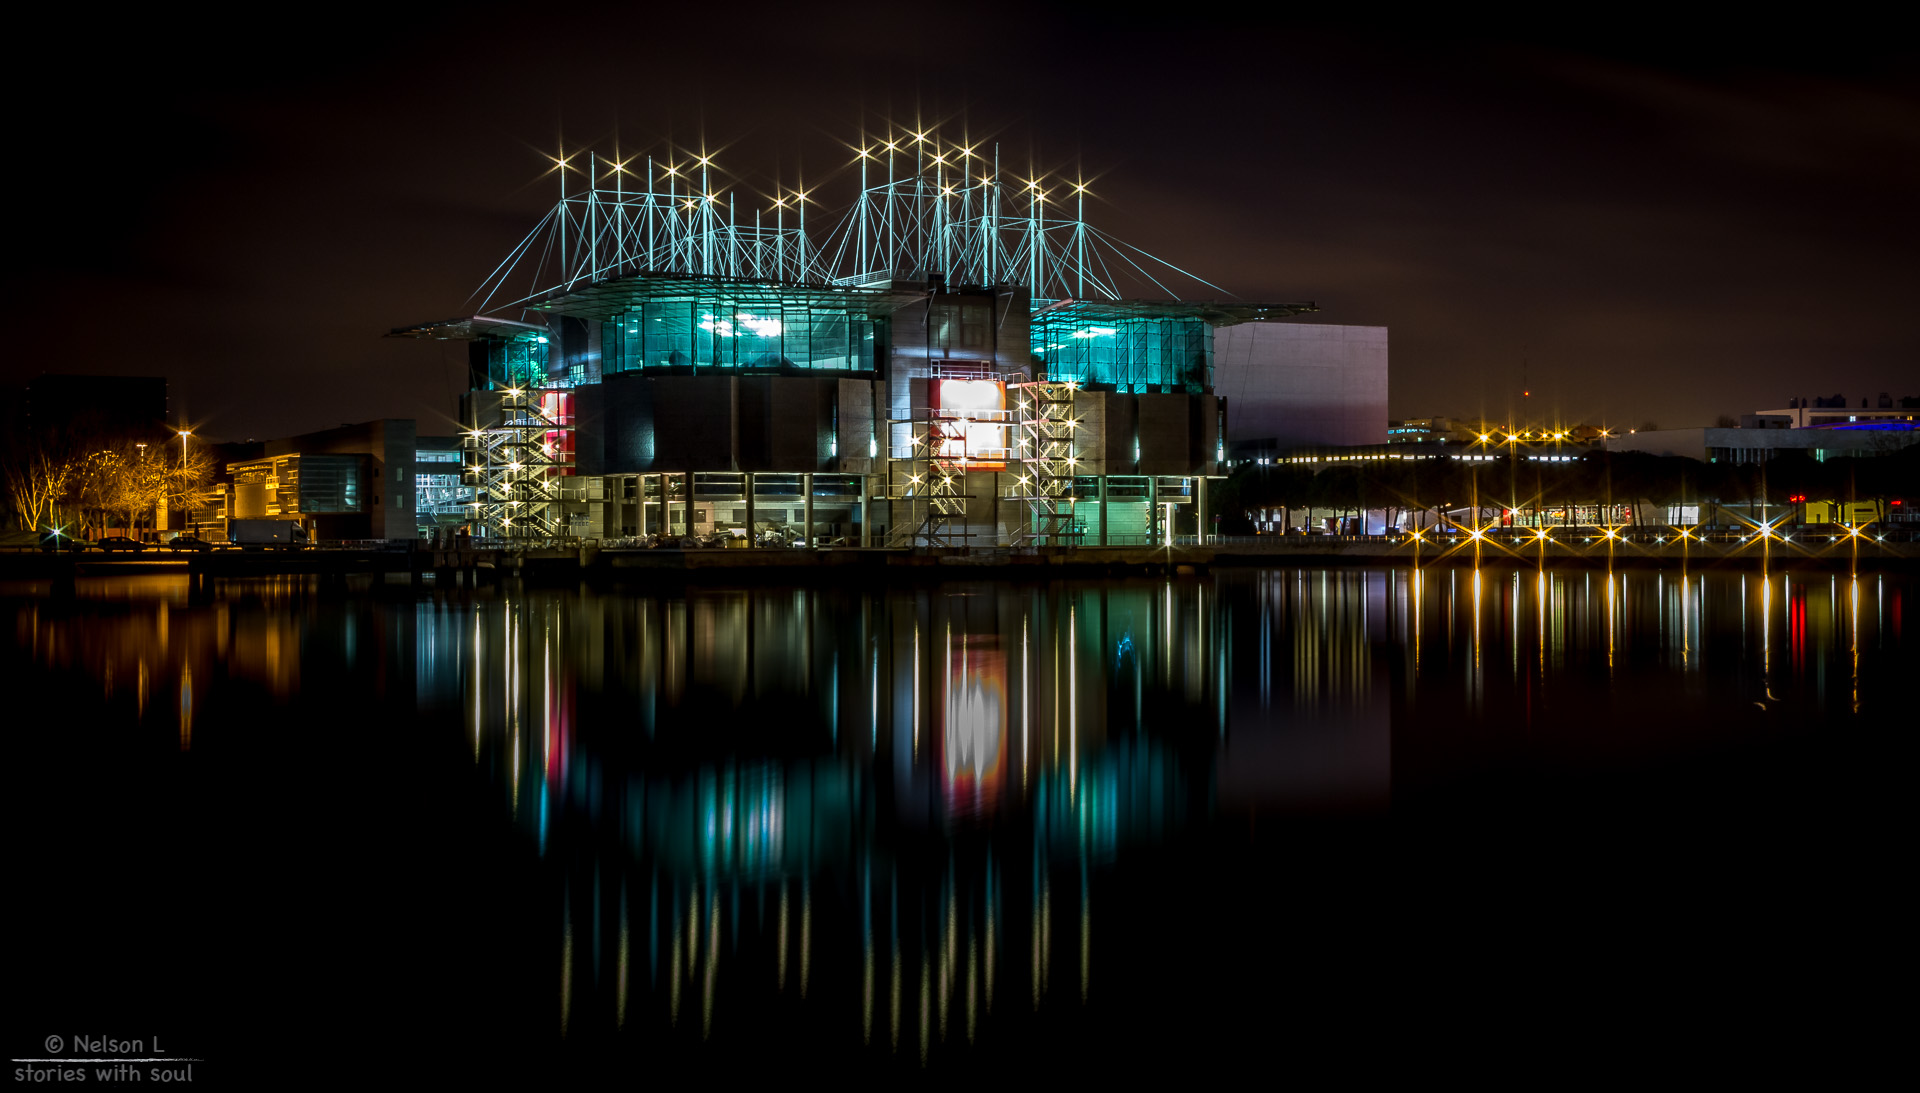
landscape, sea, creative, cloud, sky, skyline, night, camera, photography, sweet, window, wind, river, cityscape, explore, dusk, walk, evening, reflection, lens, flag, canon, fish, flickr, 2014, best, solitary, moments, aquarium, fotografie, longexposure, scene, 600d, nelson, snap, interesting, most, lisboa, lisbon, moment, riverside, decisive, souls, frias, bilding, lourenco, imponent, tejo, slot, oceanario